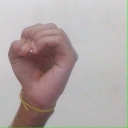
अक्षर: ऊ